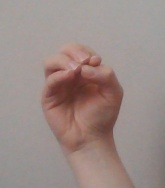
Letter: ha